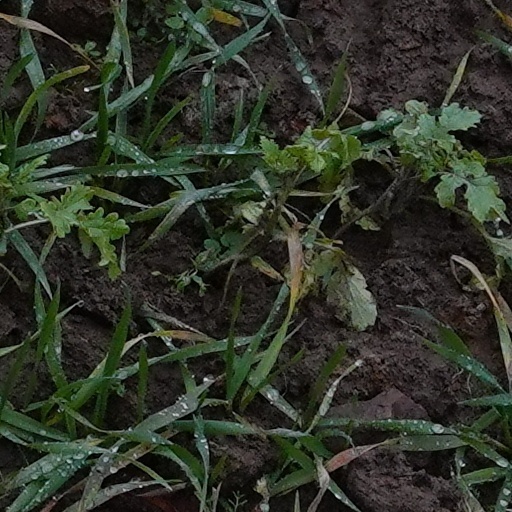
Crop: wheat